Alpine garden

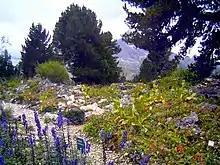
An alpinum adjacent to the King's House on Schachen in Garmisch-Partenkirchen, Germany

An alpine garden (or alpinarium, alpinum) is a domestic or botanical garden, or more often a part of a larger garden, specializing in the collection and cultivation of alpine plants growing naturally at high altitudes around the world, such as in the Caucasus, Pyrenees, Rocky Mountains, Alps, Himalayas and Andes. It is one of the most common types of rock garden.